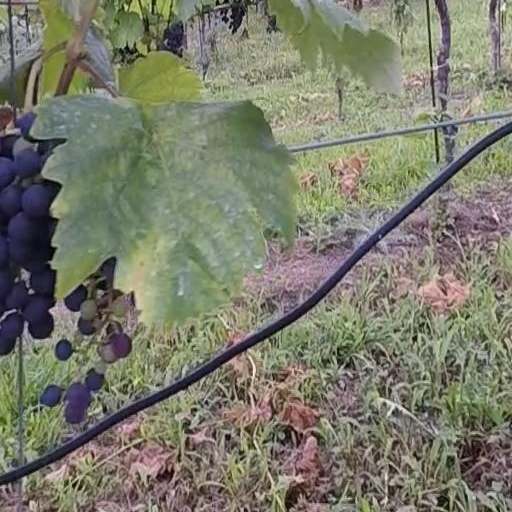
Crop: grape